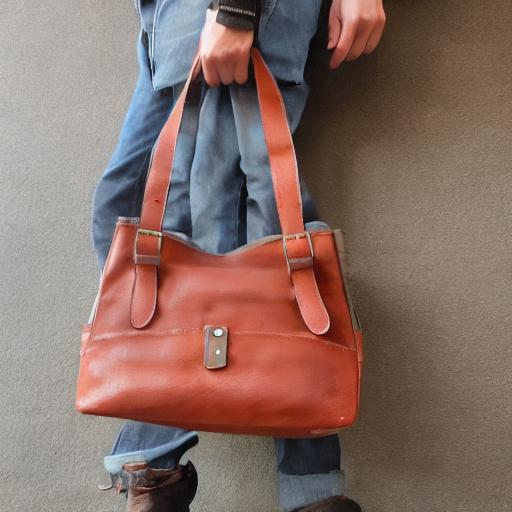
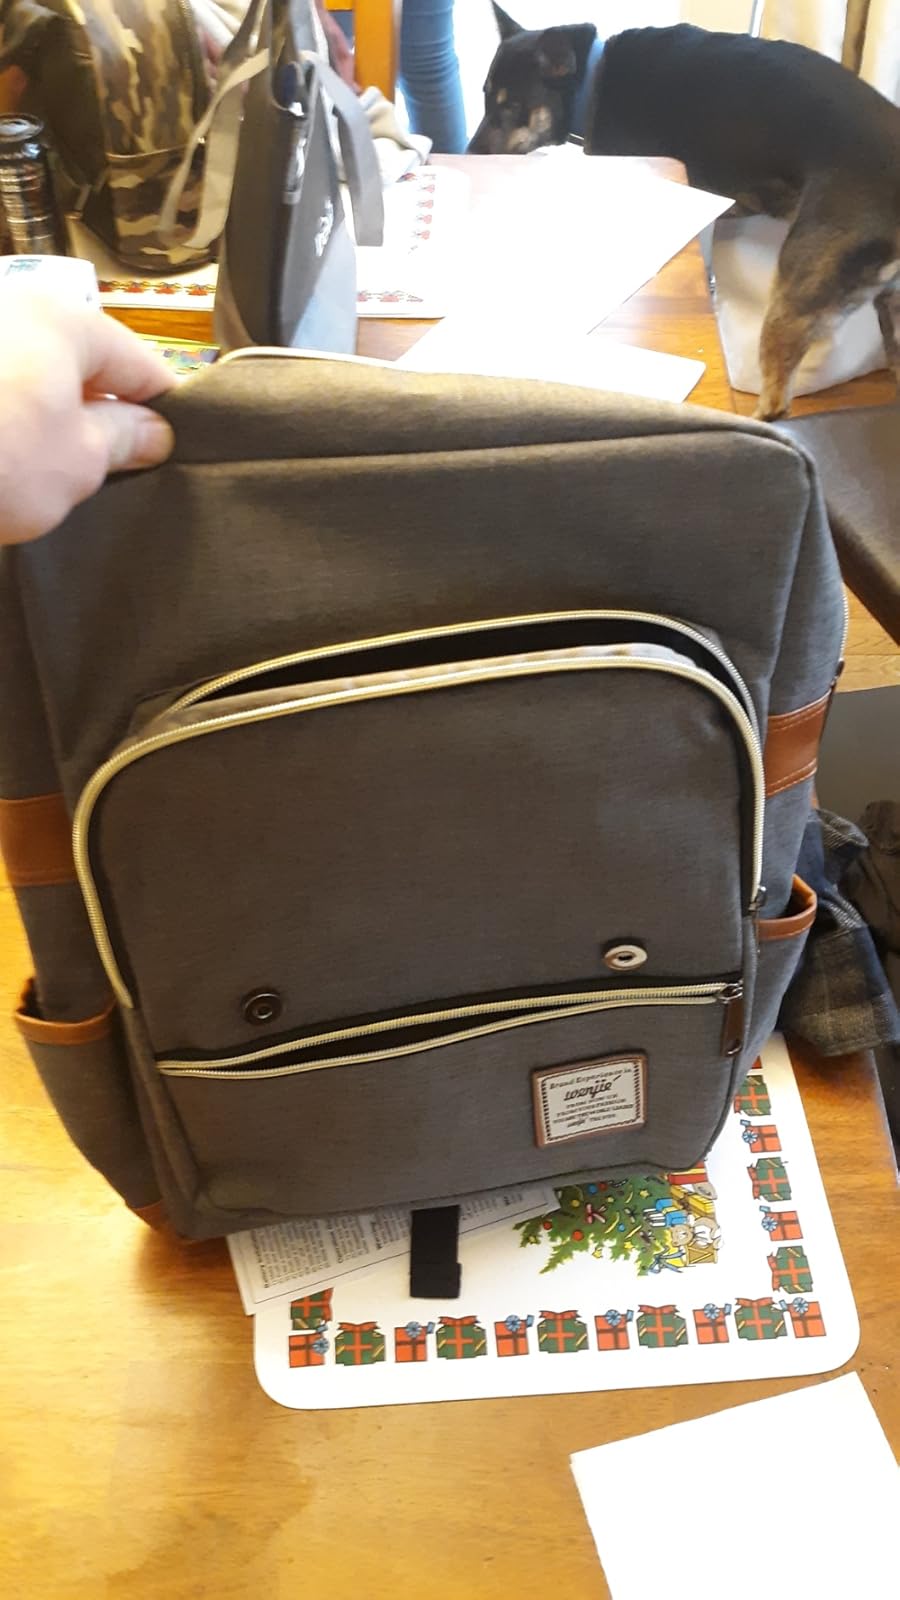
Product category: bag
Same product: no